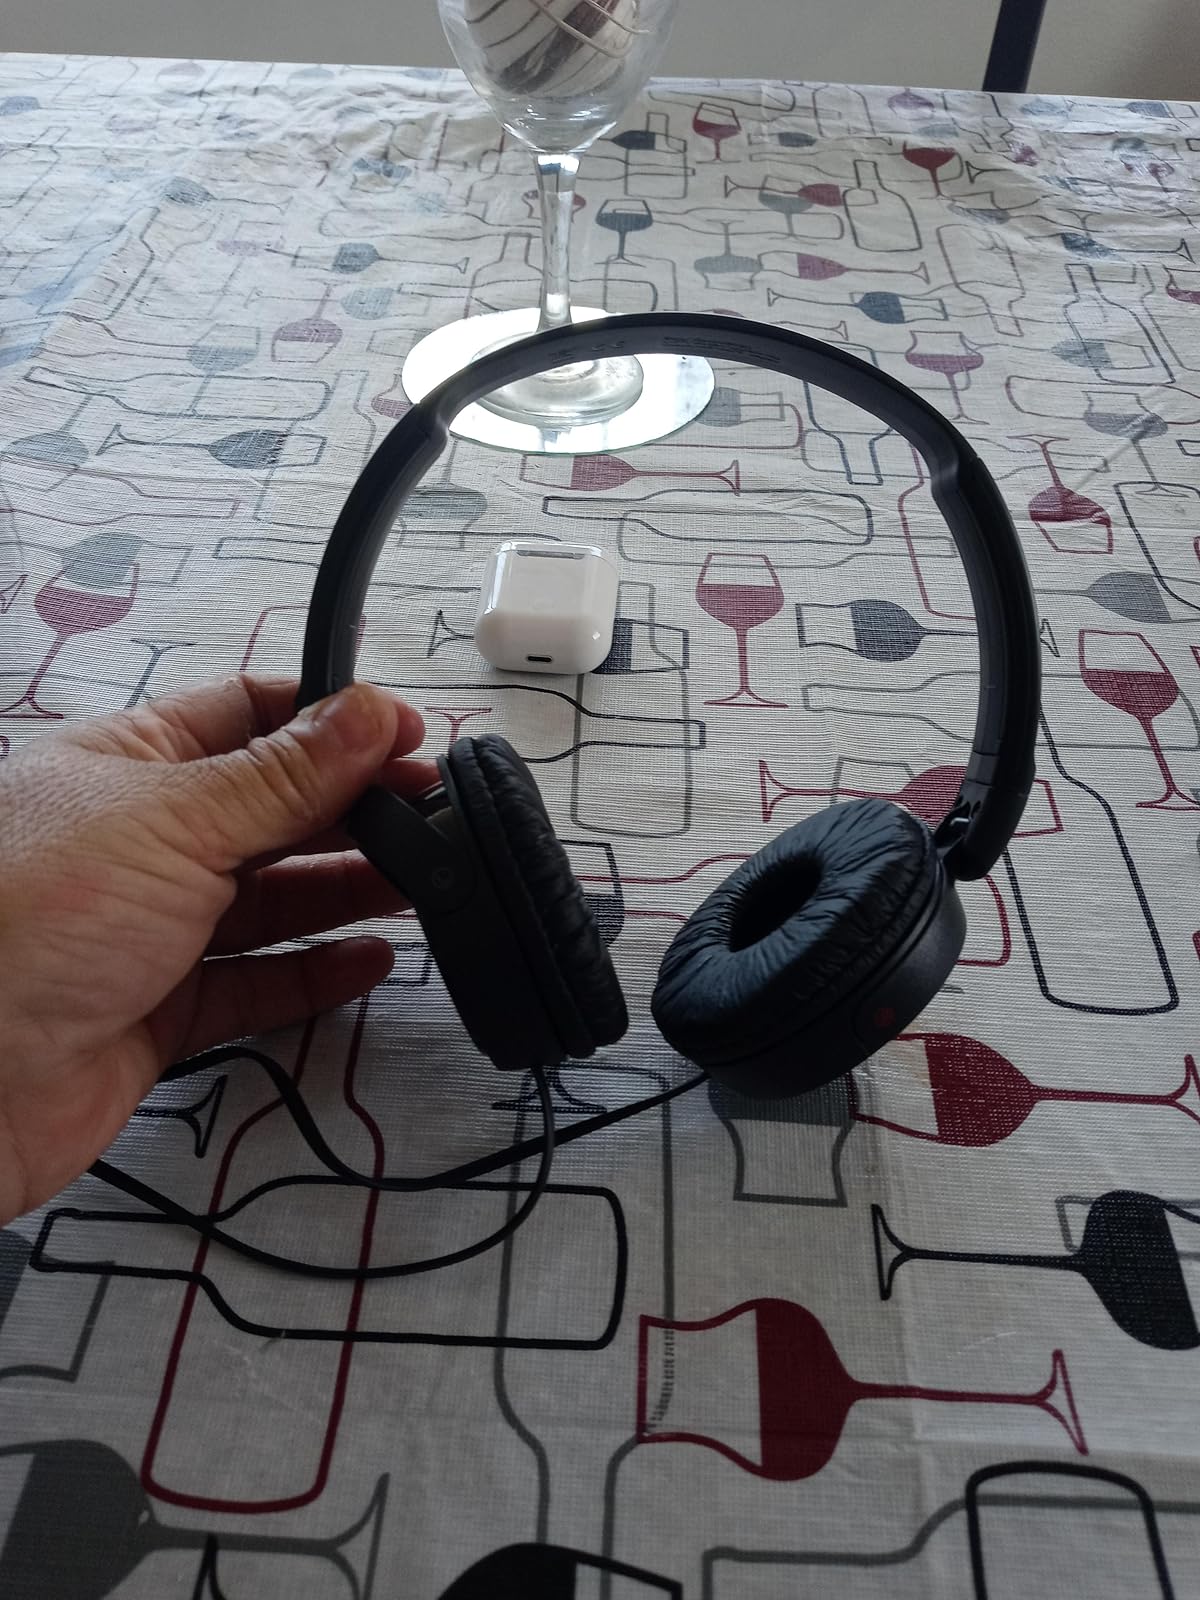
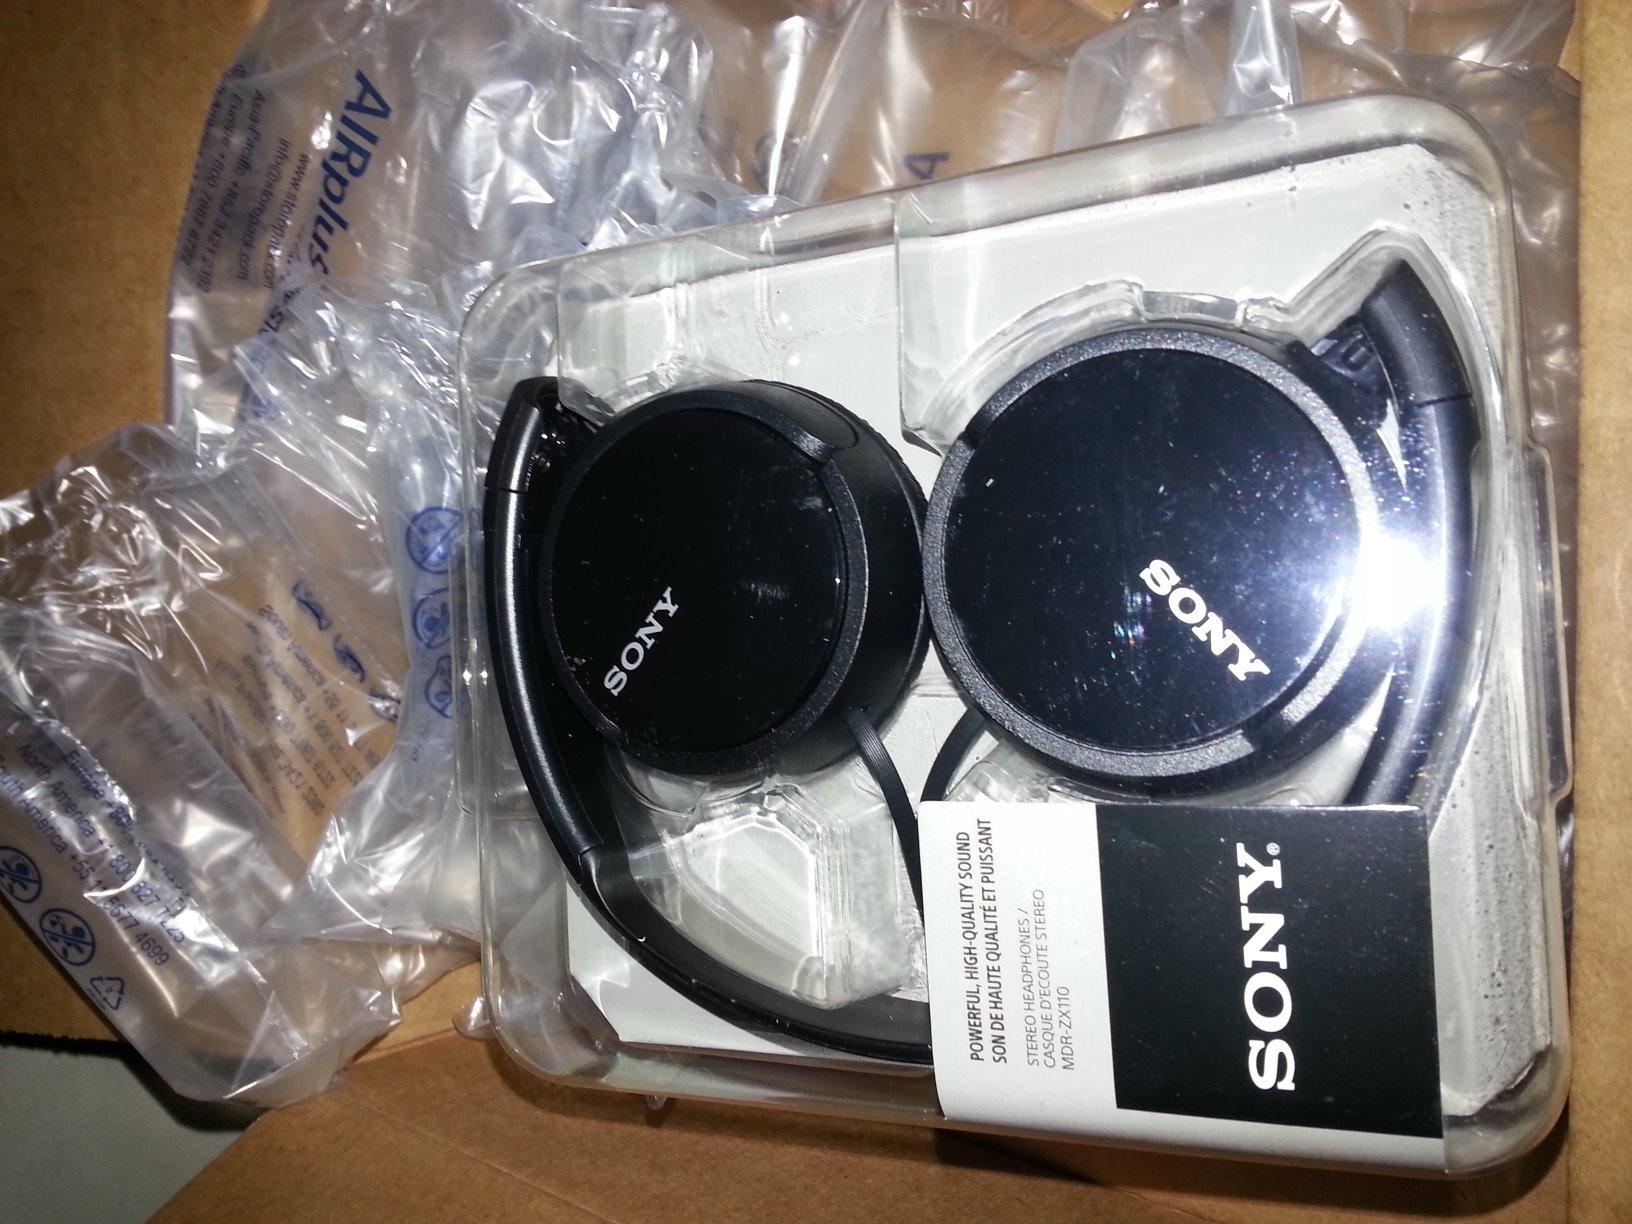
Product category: headphones
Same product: yes